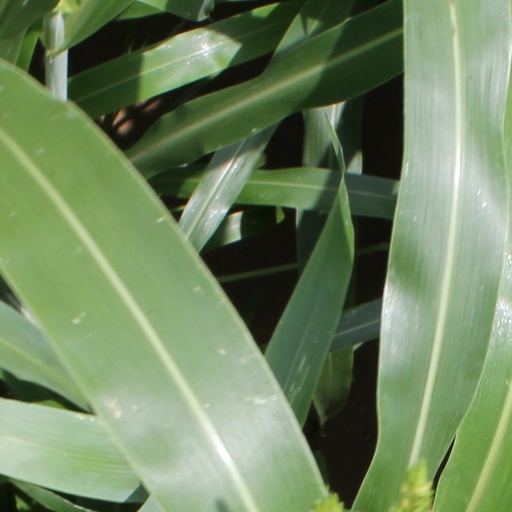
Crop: sorghum